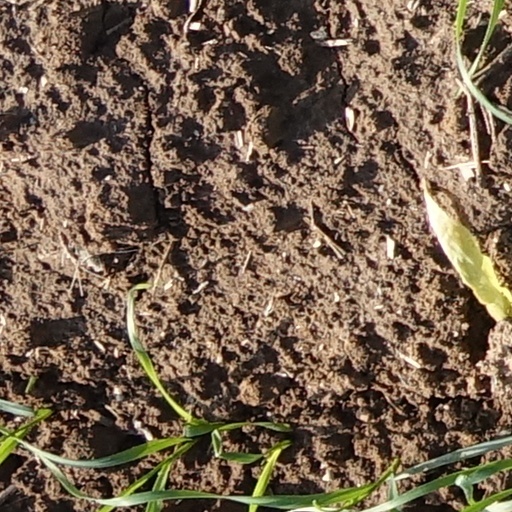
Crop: wheat